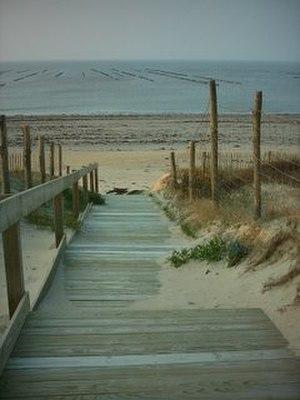
Acces à la plage des Sables d'Or à La Guérinière Vue sur la dune, la plage et les bouchots Auteur de la photo: Vendenesse
La Guérinière est une commune française située dans le département de la Vendée en région Pays de la Loire.